House of Loredan

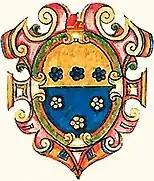
Loredan coat of arms (16th century)

Some historians traced the origin of the family back to the Mainardi family, in turn descended from Gaius Mucius Scaevola. They then acquired the surname of "Laureati" because of their ancestors' historical glory. Also, according to legend, they founded the city of Loreo in 816 AD, and moved to the Venetian Lagoon in 1015 AD. The first written references of the family, however, date from the 11th century.